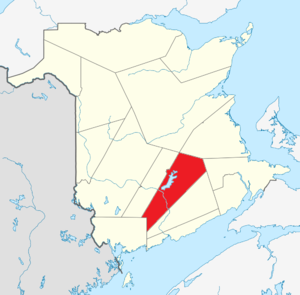
Le Comté de Queens est situé au sud du Nouveau-Brunswick, au Canada. Il est séparé en deux par le fleuve Saint-Jean. Il y avait au total 11 086 habitants en 2006.